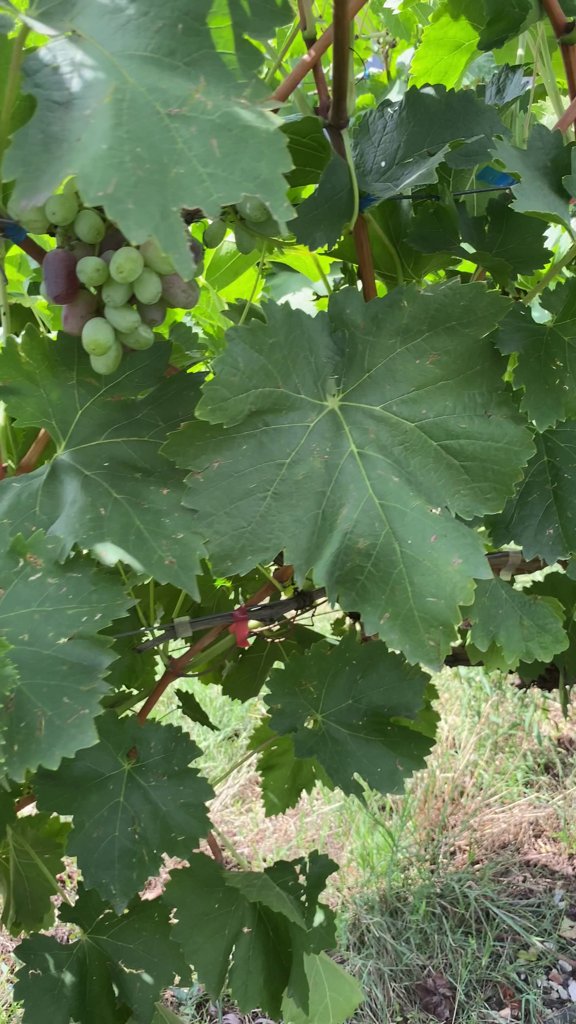
Berries visible: 27
Grape clusters: 2